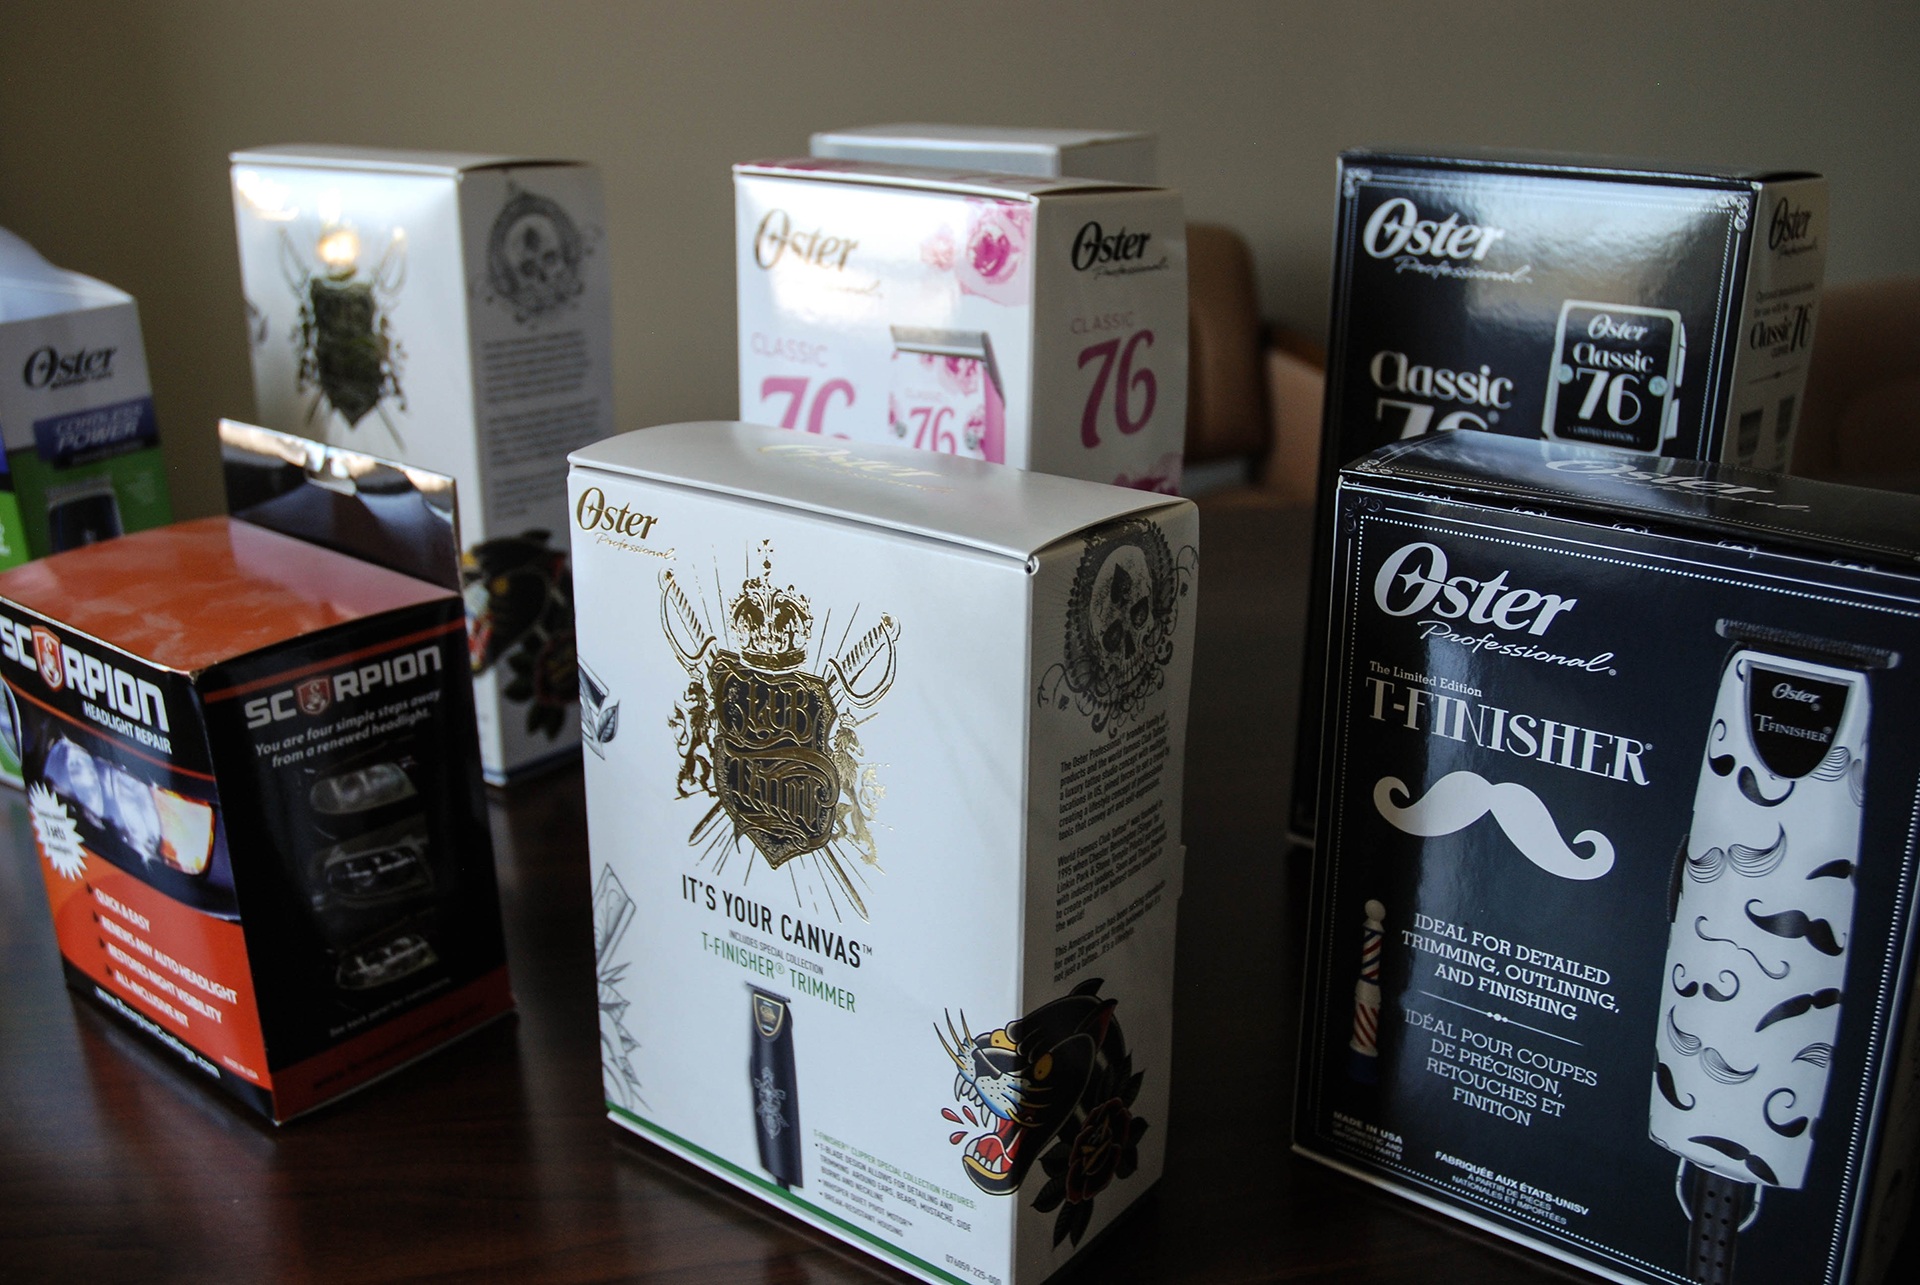
drink, brand, boxes, packaging, carton, clippers